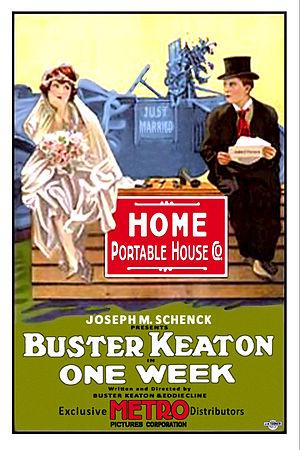
La Maison démontable ou La Maison démontable de Malec est un film américain réalisé par Buster Keaton et Edward F. Cline, sorti en 1920.